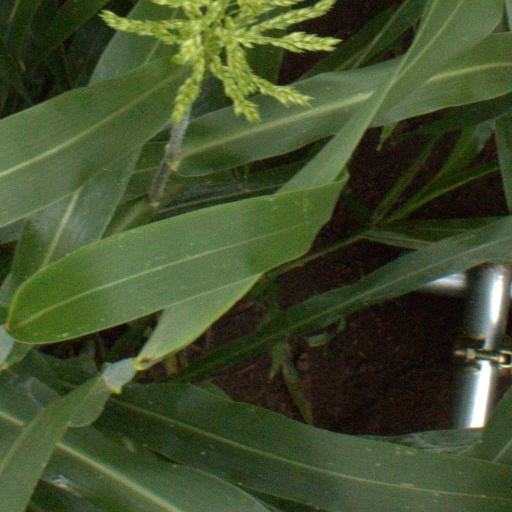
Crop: sorghum